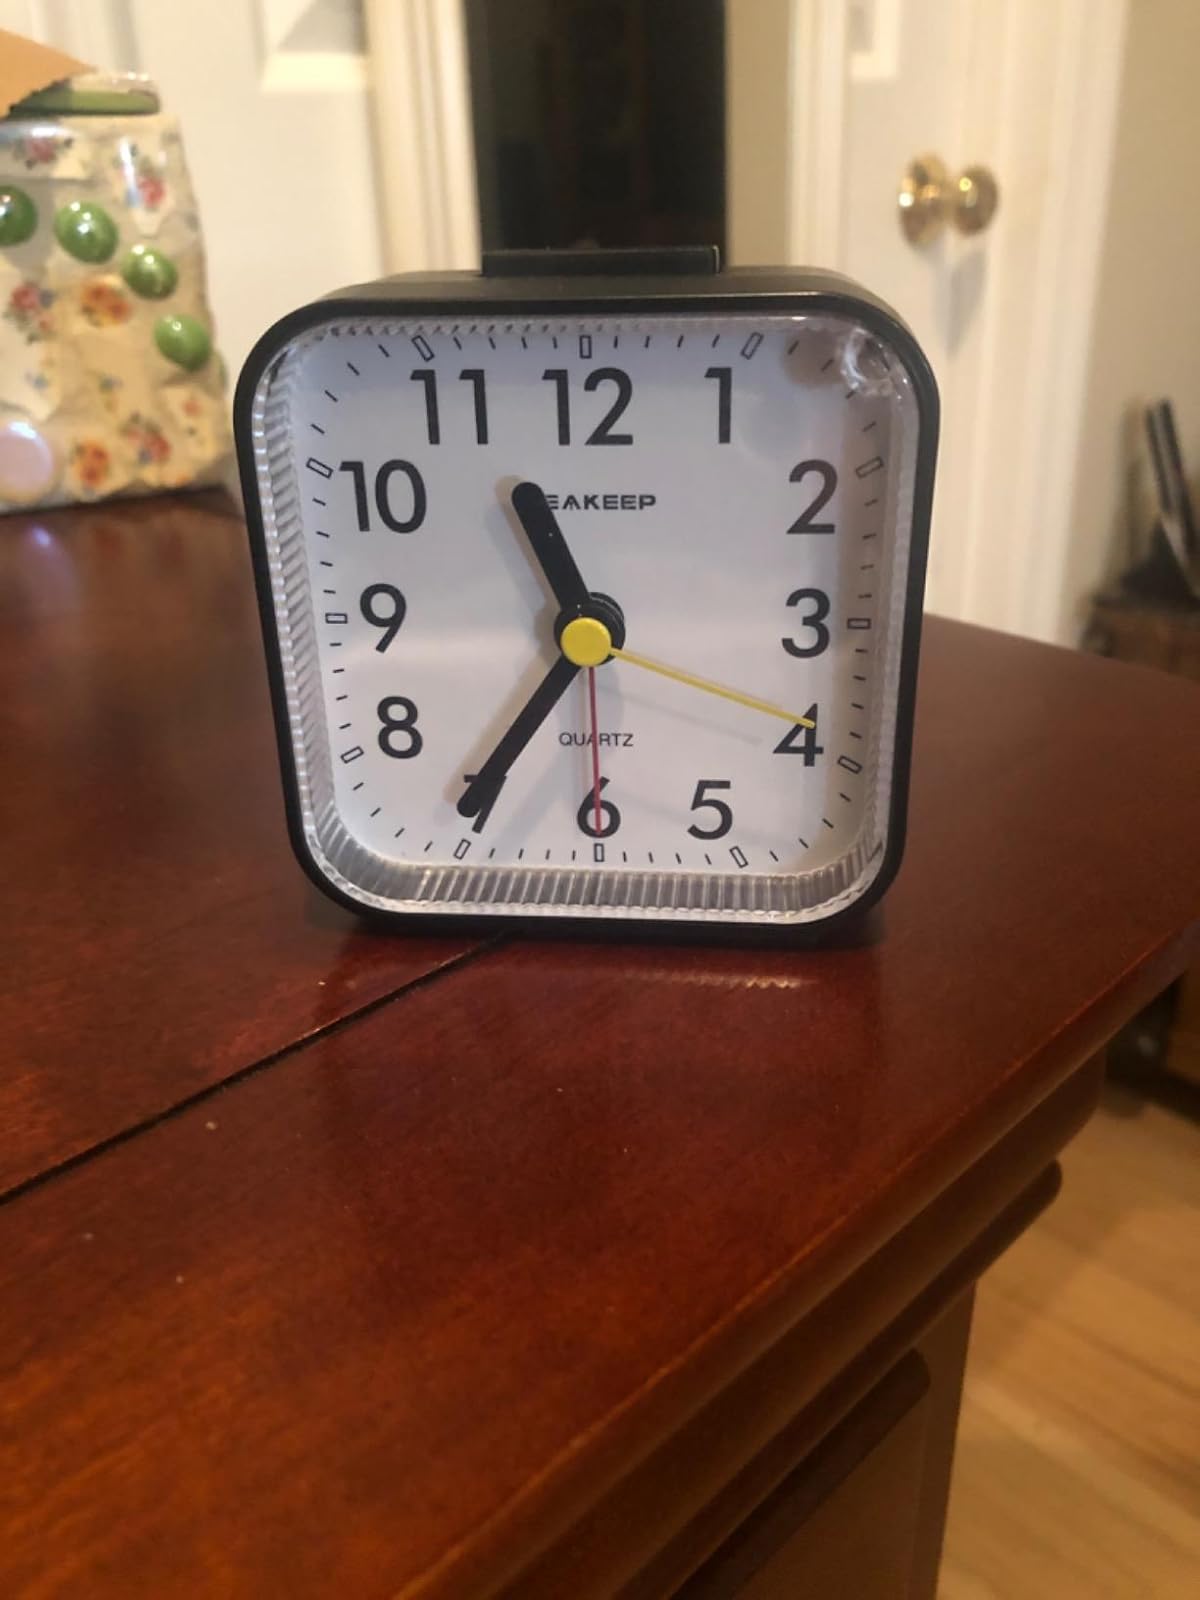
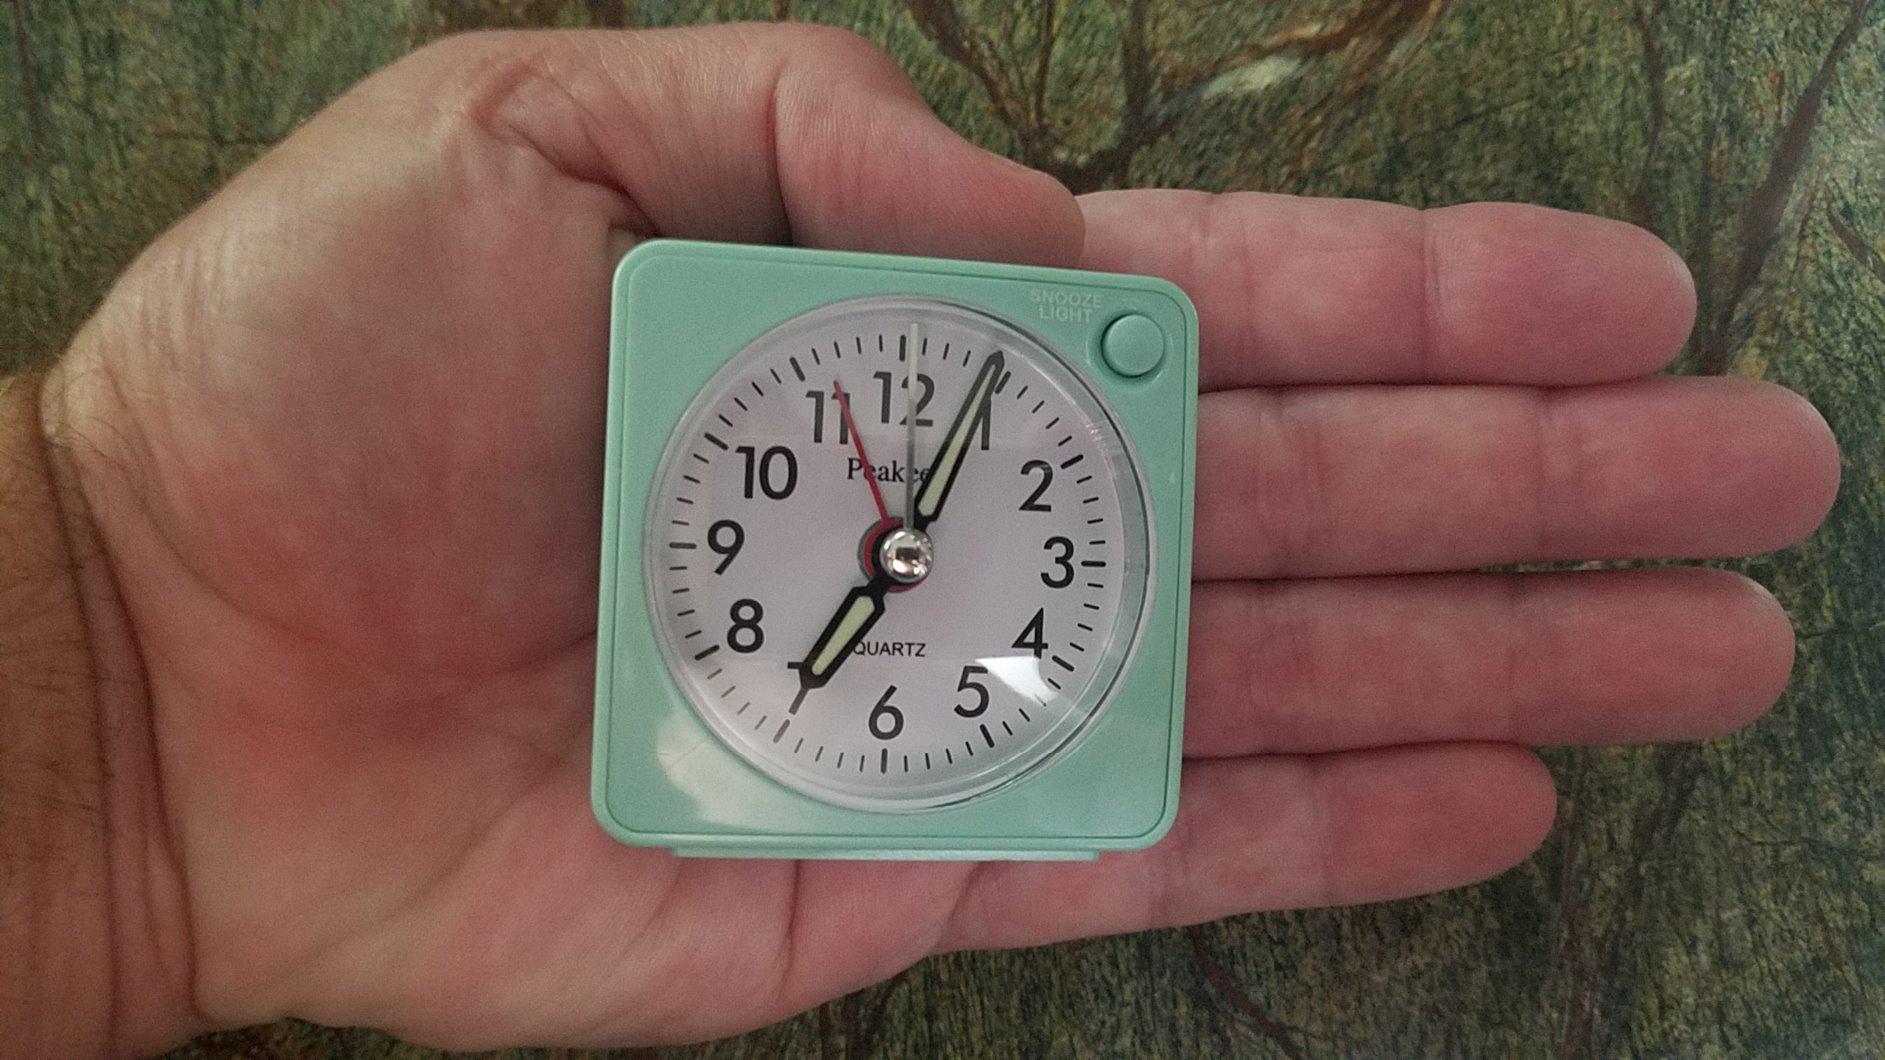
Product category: clock
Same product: no